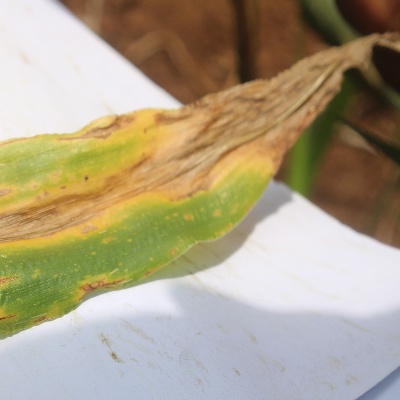
Crop: Maize
Condition: leaf blight